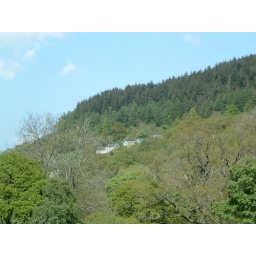
there is a small forest above us, and a short walk below is the river Alwen